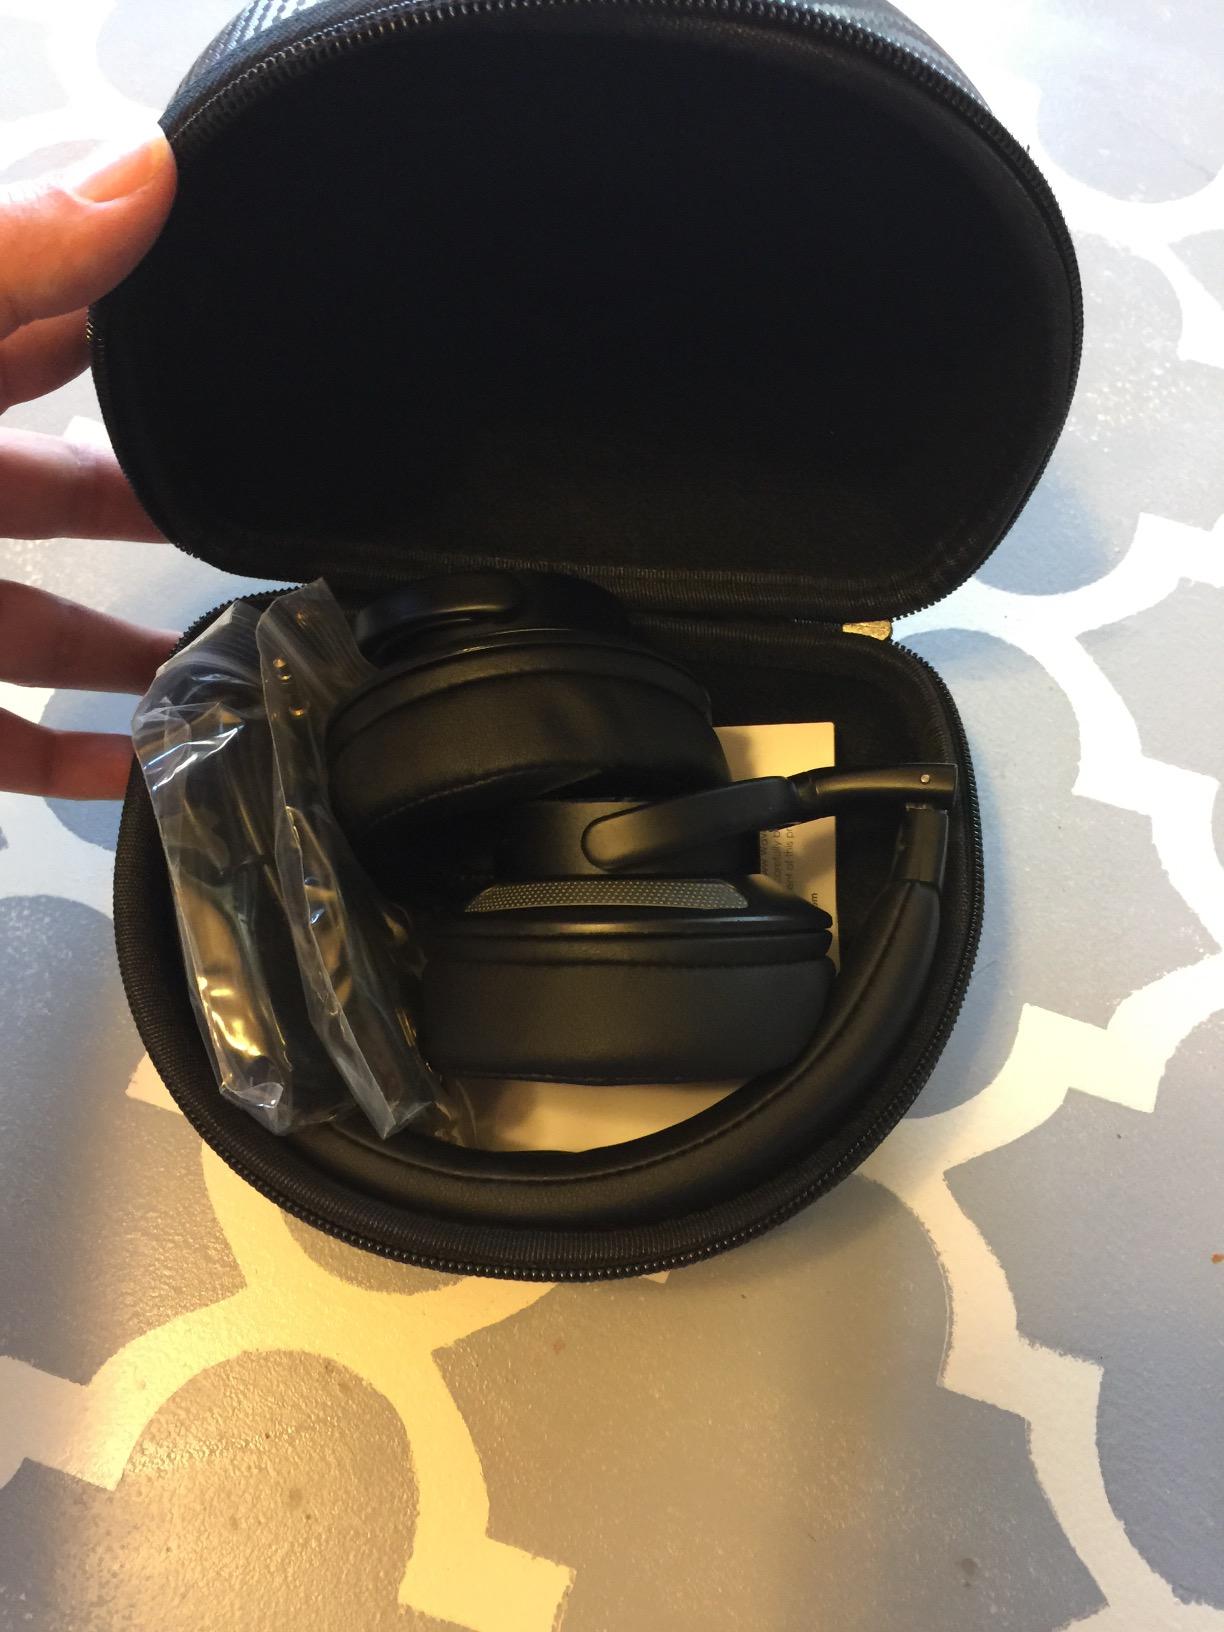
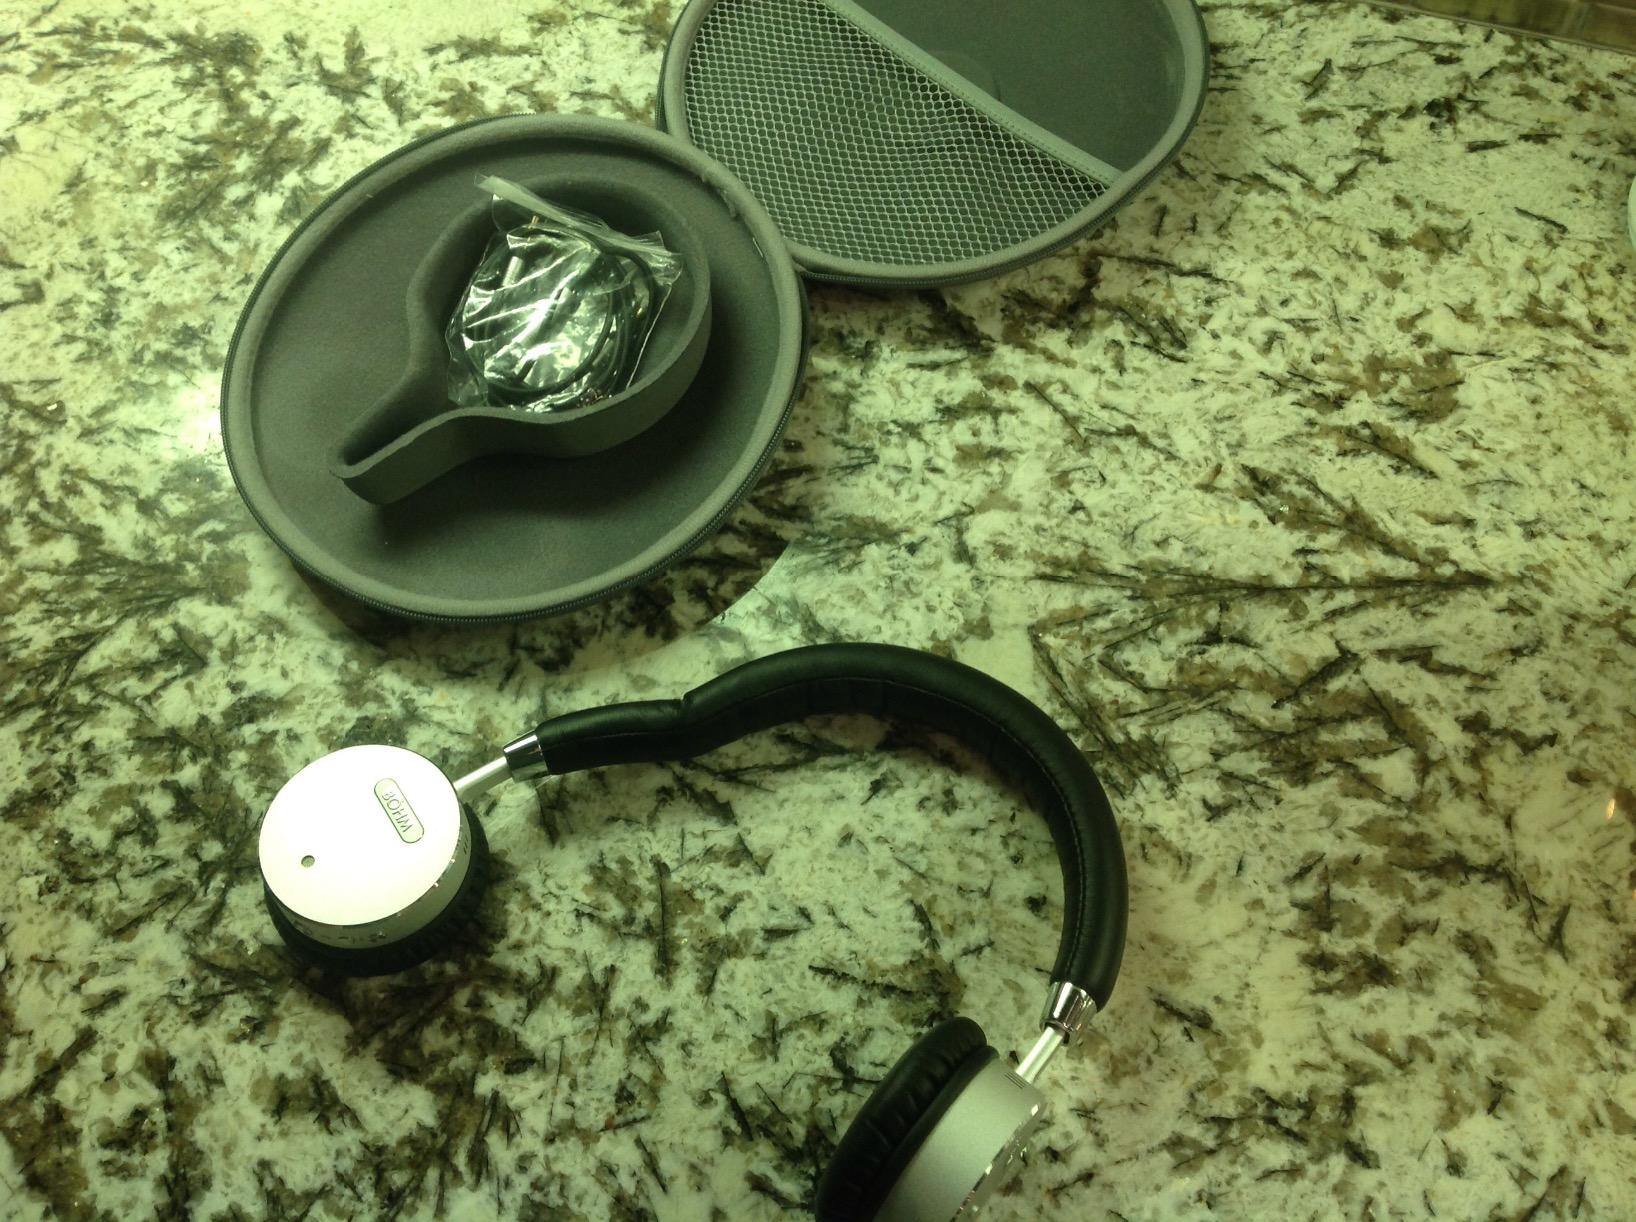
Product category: headphones
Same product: no